Mohammad Nurul Huda

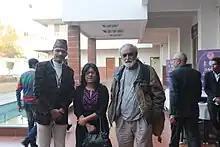
Huda with Nepali poet Suman Pokhrel and Bangladeshi poet Rahima Afrooz Munni during SAARC Festival of Literature - 2015 in Agra, India

Huda has been working on matters relating to intellectual property since last few years. On 12 December 2007 he presented a seminal work at the Top Level Forum on Intellectual Property organised by the World Intellectual Property Organization (WIPO/OMPI), held in Geneva, Switzerland. The main focus of his paper was Traditional Knowledge (TK) and Traditional Cultural Expressions (TCE). He presented an estimation of the value of yearly transaction TCE in Bangladesh.